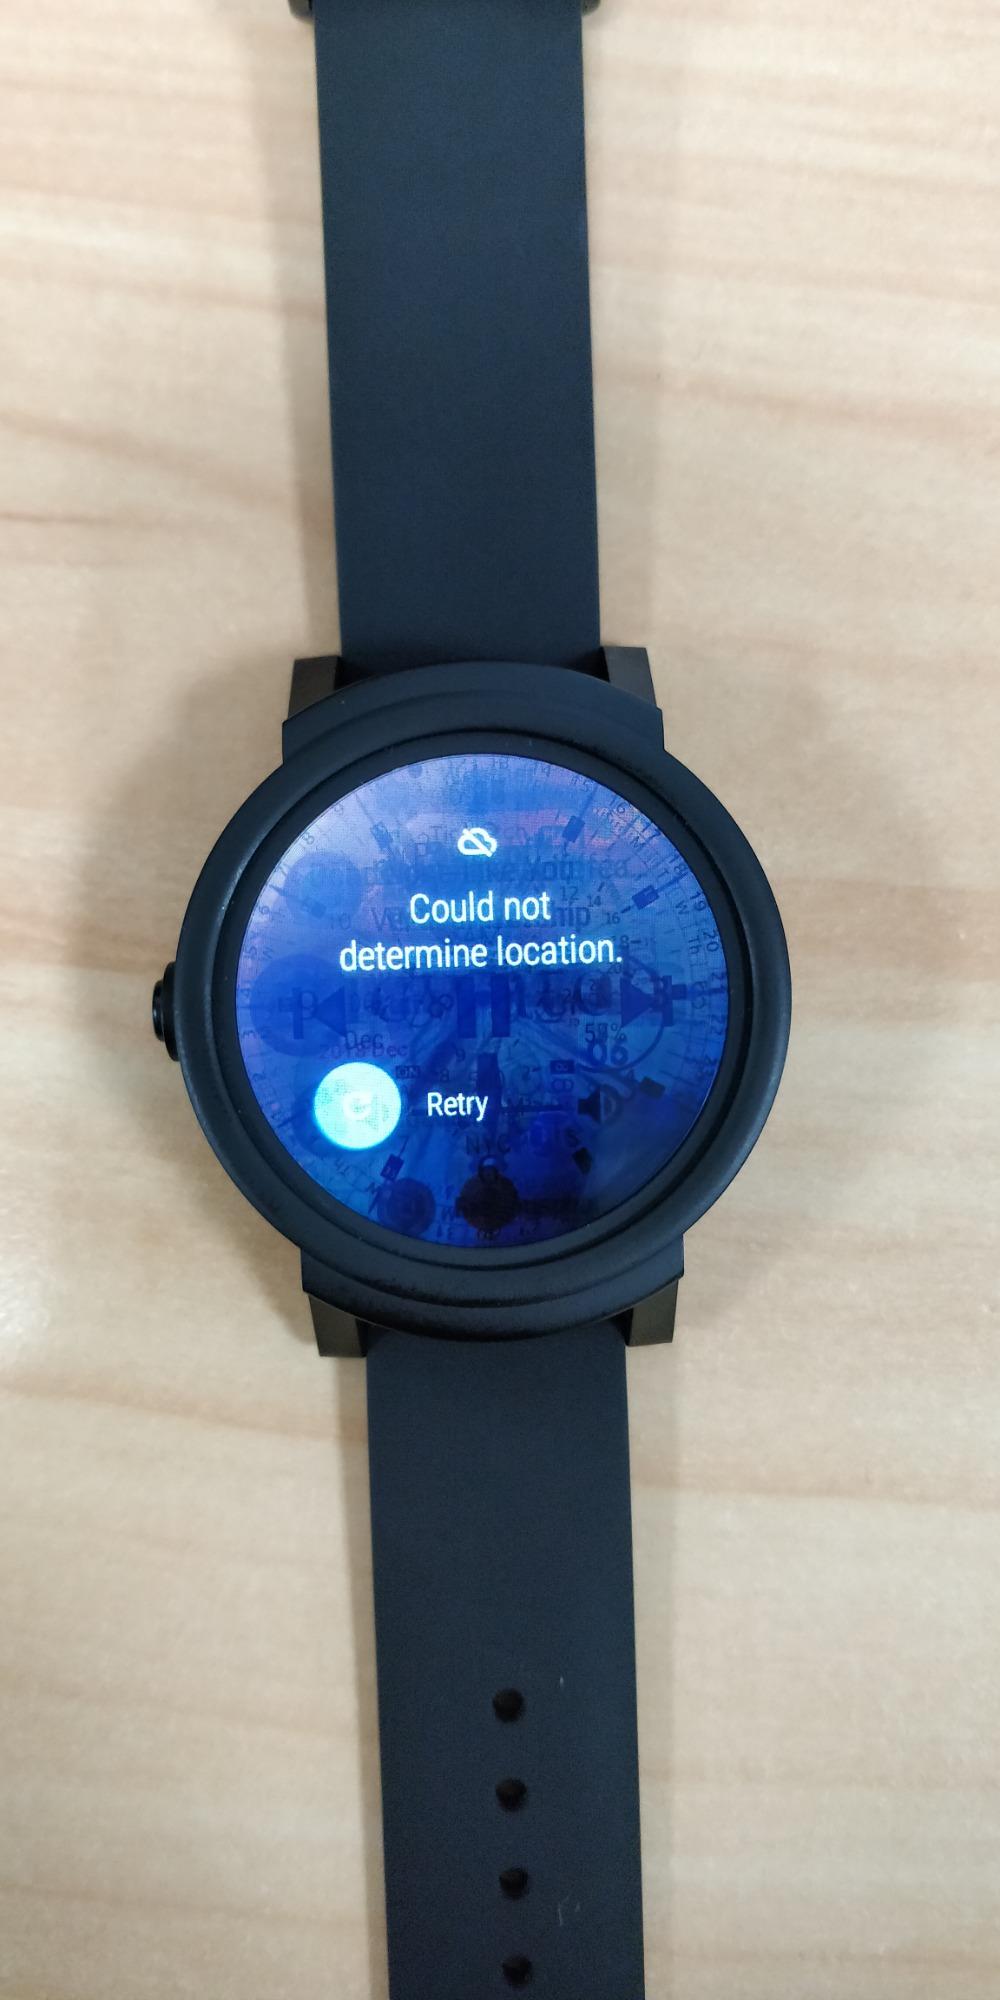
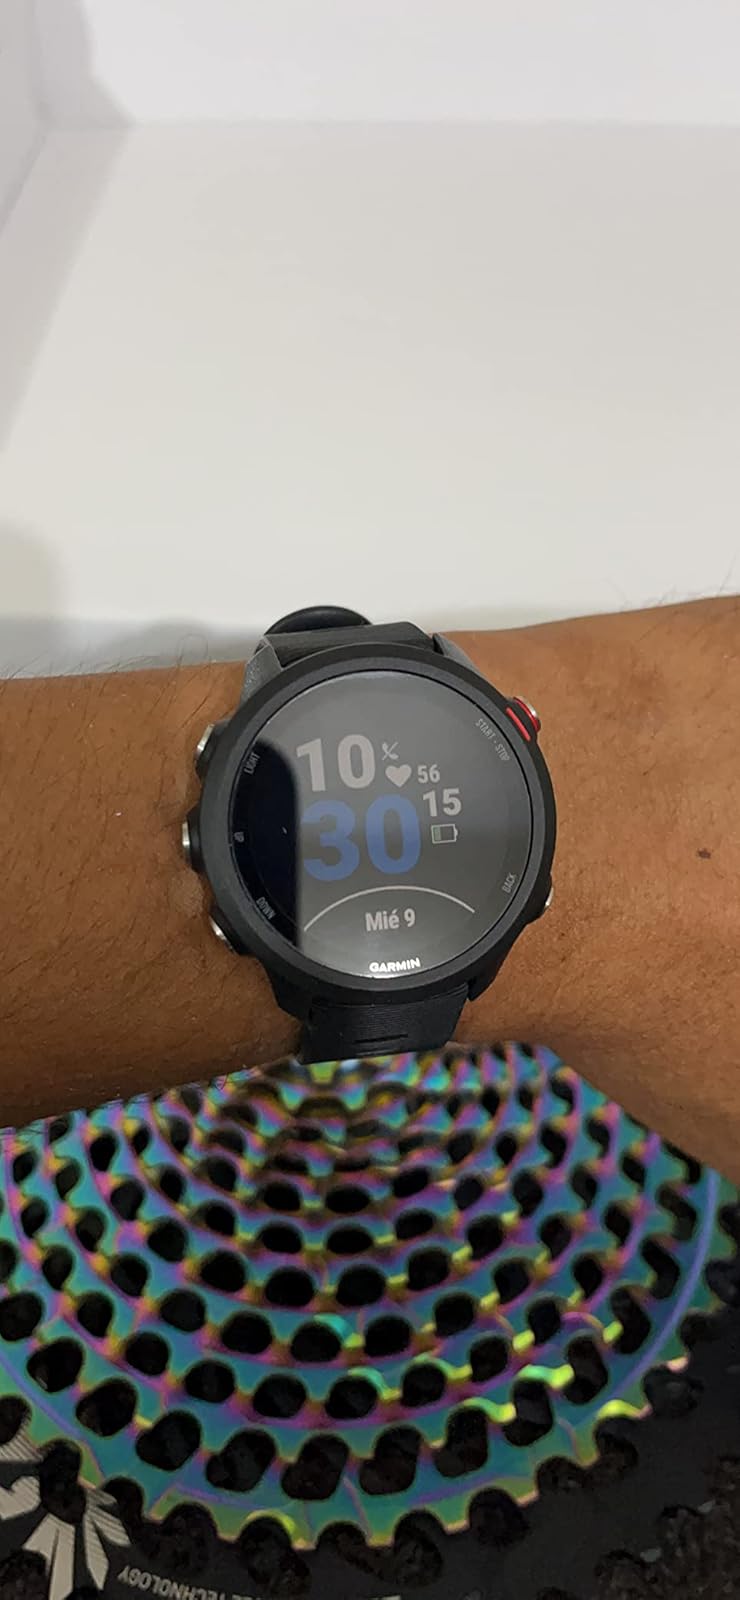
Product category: smartwatch
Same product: no